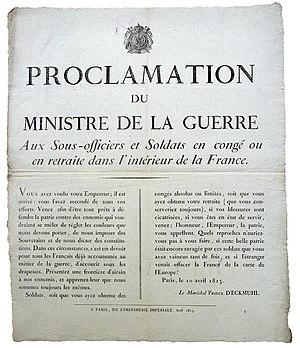
Proclamation du maréchal Davout, Ministre de la guerre, en date du 10 avril 1815 (periode dite des cents-jours) rappelant les troupes congédiées sous la restauration à revenir sous les drapeaux.
Louis Nicolas d’Avout puis Davout, duc d'Auerstaedt, prince d'Eckmühl, né le 10 mai 1770 à Annoux dans l'Yonne et mort le 1ᵉʳ juin 1823 à Paris, est un général français de la Révolution et de l’Empire, élevé à la dignité de maréchal d'Empire par Napoléon en 1804.